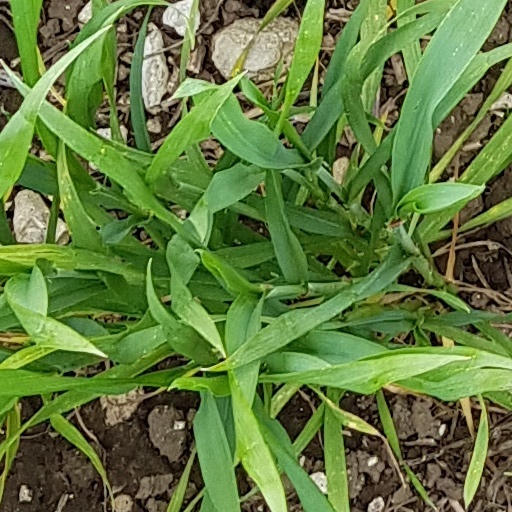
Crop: wheat